Vilhelm Bjerknes

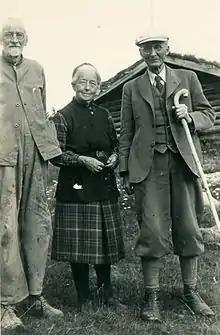
Vilhelm Bjerknes with his brother Ernst Wilhelm Bjerknes (left) and his sister-in-law, Norway's first female professor, Kristine Bonnevie at her cabin Snefugl at Mysuseter circa 1946

Born in Christiania (later renamed Oslo), Bjerknes enjoyed an early exposure to fluid dynamics, as assistant to his father, Carl Anton Bjerknes, who had discovered by mathematical analysis the apparent actions at a distance between pulsating and oscillating bodies in a fluid, and their analogy with the electric and magnetic actions at a distance. Apparently no attempt had been made to demonstrate experimentally the theories arrived at by the older professor until Vilhelm Bjerknes, then about 17 or 18 years of age, turned his mathematical knowledge and mechanical abilities to the devising of a series of instruments by which all the well-known phenomena of electricity and magnetism were illustrated and reproduced by spheres and discs and membranes set into rhythmic vibration in a bath containing a viscous fluid such as syrup. These demonstrations formed the most important exhibit in the department of physics at the Exposition Internationale d'Électricité held in Paris in 1881, and aroused greatest interest in the scientific world.